Denmark–United States relations

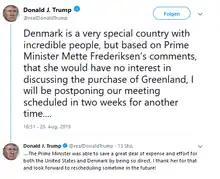
Tweet by Donald Trump announcing the postponement of his first visit to Denmark as president

Shortly before the purchase of Alaska from the Russian Empire, United States Secretary of State William H. Seward attempted to buy both Greenland and Iceland from Denmark, but was unsuccessful.